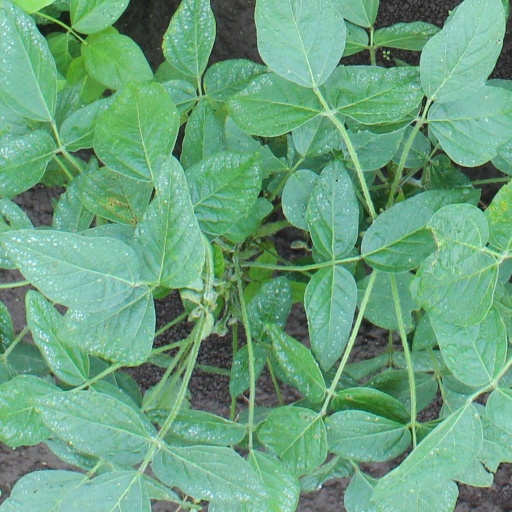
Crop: soybean